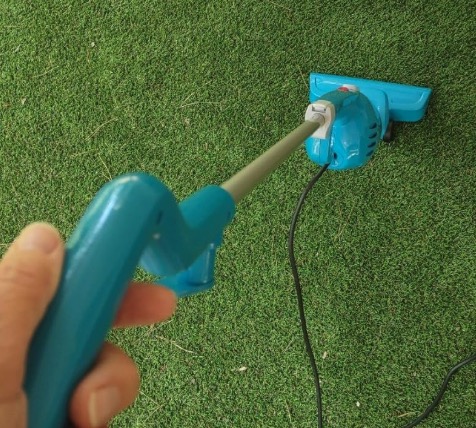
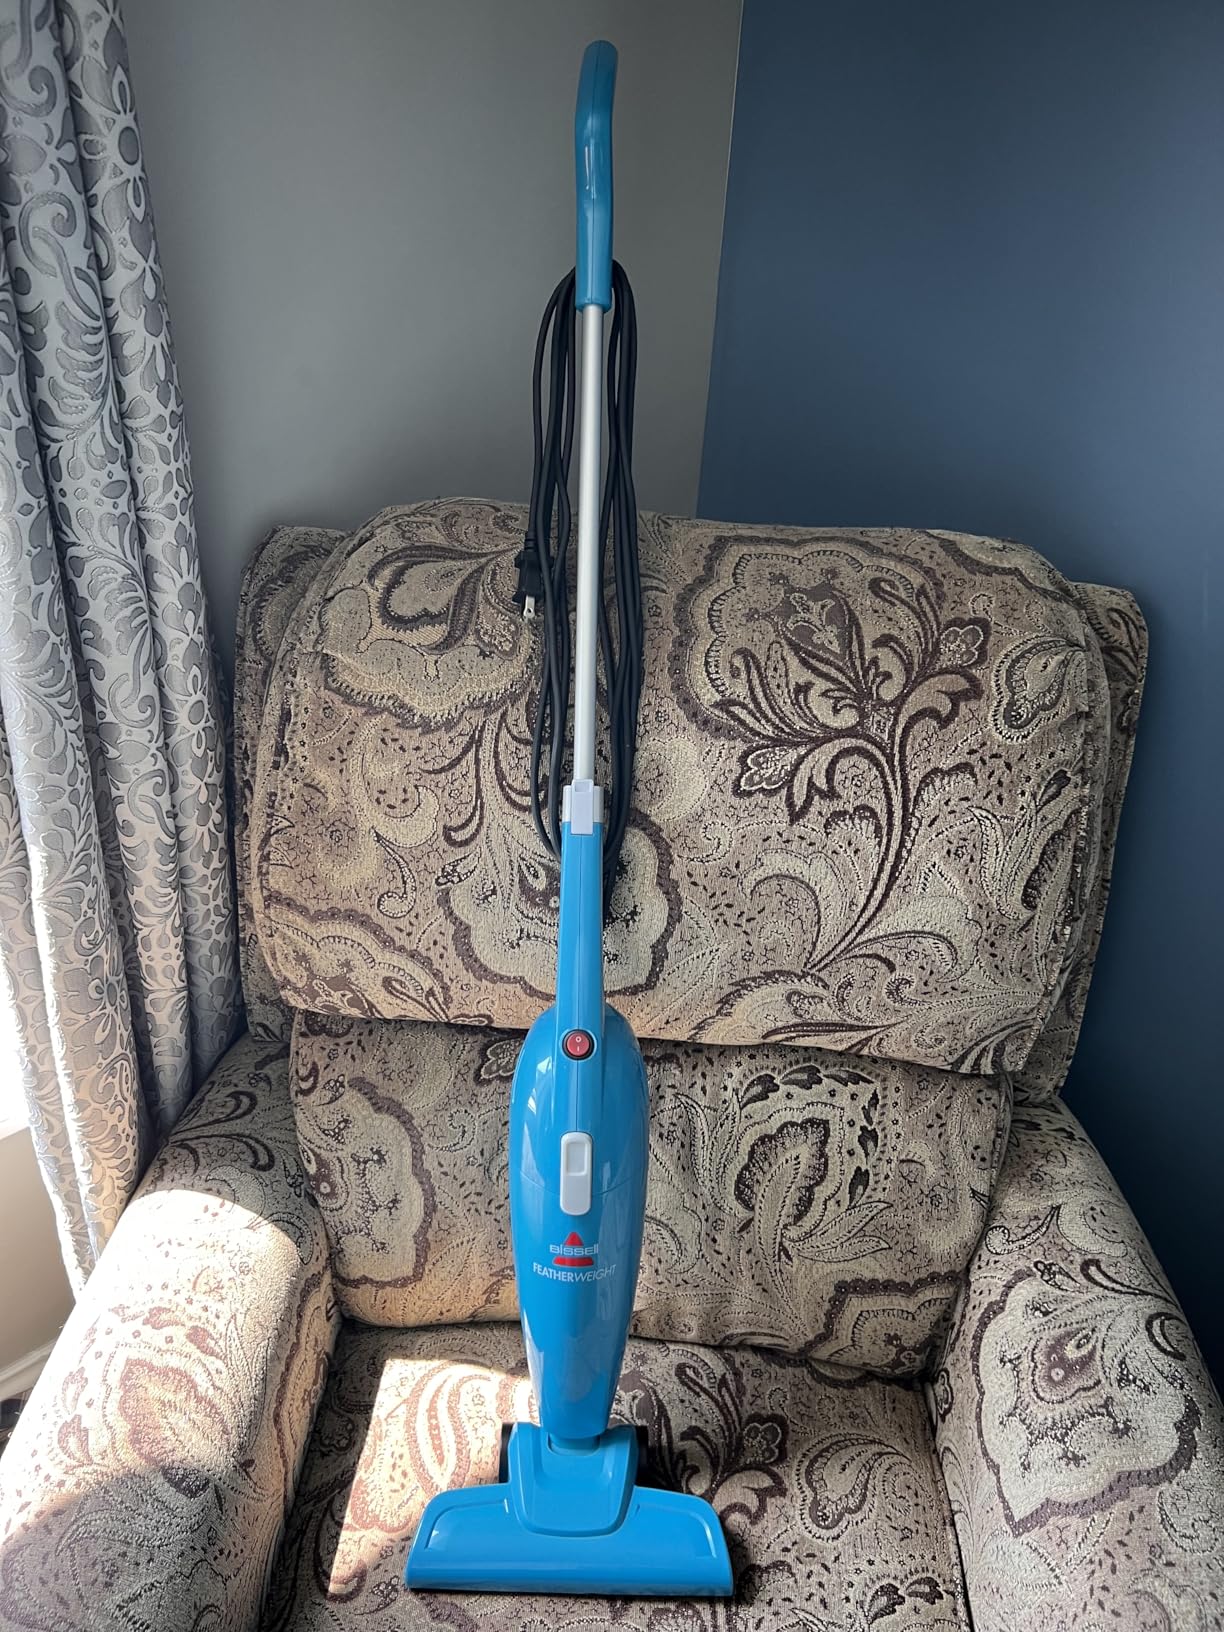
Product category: items_vacuum
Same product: yes